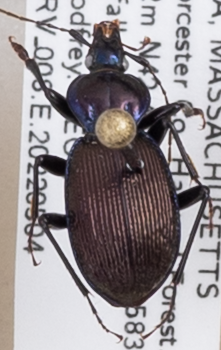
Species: Sphaeroderus canadensis canadensis
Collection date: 2022-05-04
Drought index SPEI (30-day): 0.114
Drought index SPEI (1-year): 1.28
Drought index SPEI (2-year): -0.524